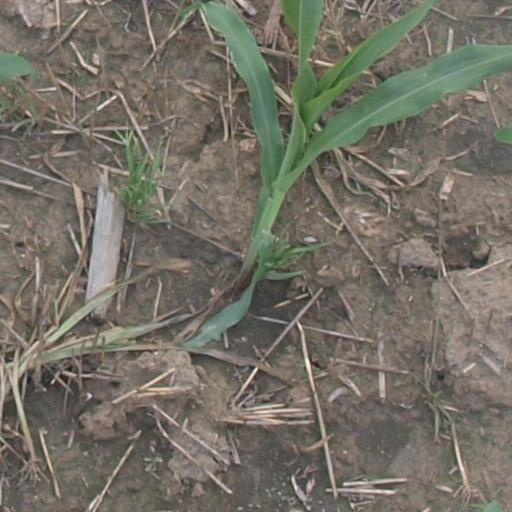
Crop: maize; corn